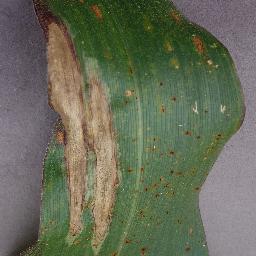
Label: Corn___Northern_Leaf_Blight